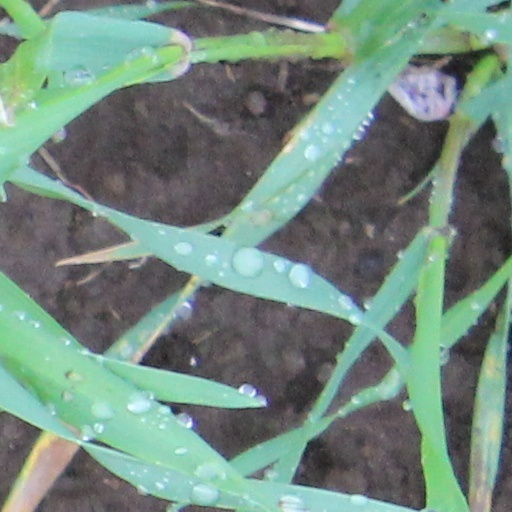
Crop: wheat